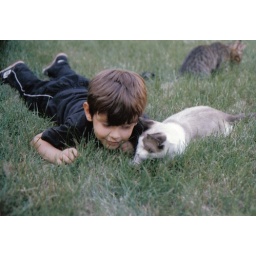
Me playing out back with my cat Pooka, and Ralph in the background at the house in Stockton